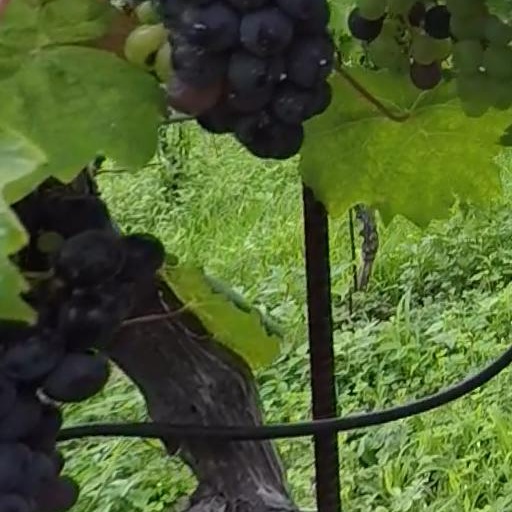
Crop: grape